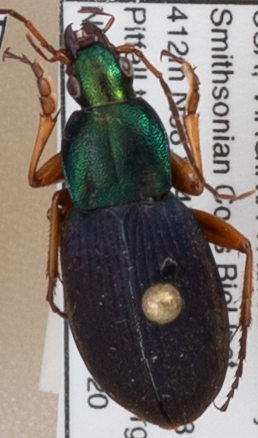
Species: Chlaenius aestivus
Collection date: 2019-06-20
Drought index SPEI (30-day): -0.27
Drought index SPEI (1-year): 2.09
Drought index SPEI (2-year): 2.09